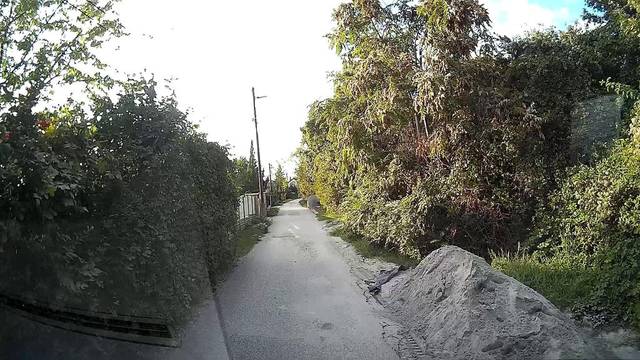
Region: Hungary
Coordinates: 47.69, 19.064